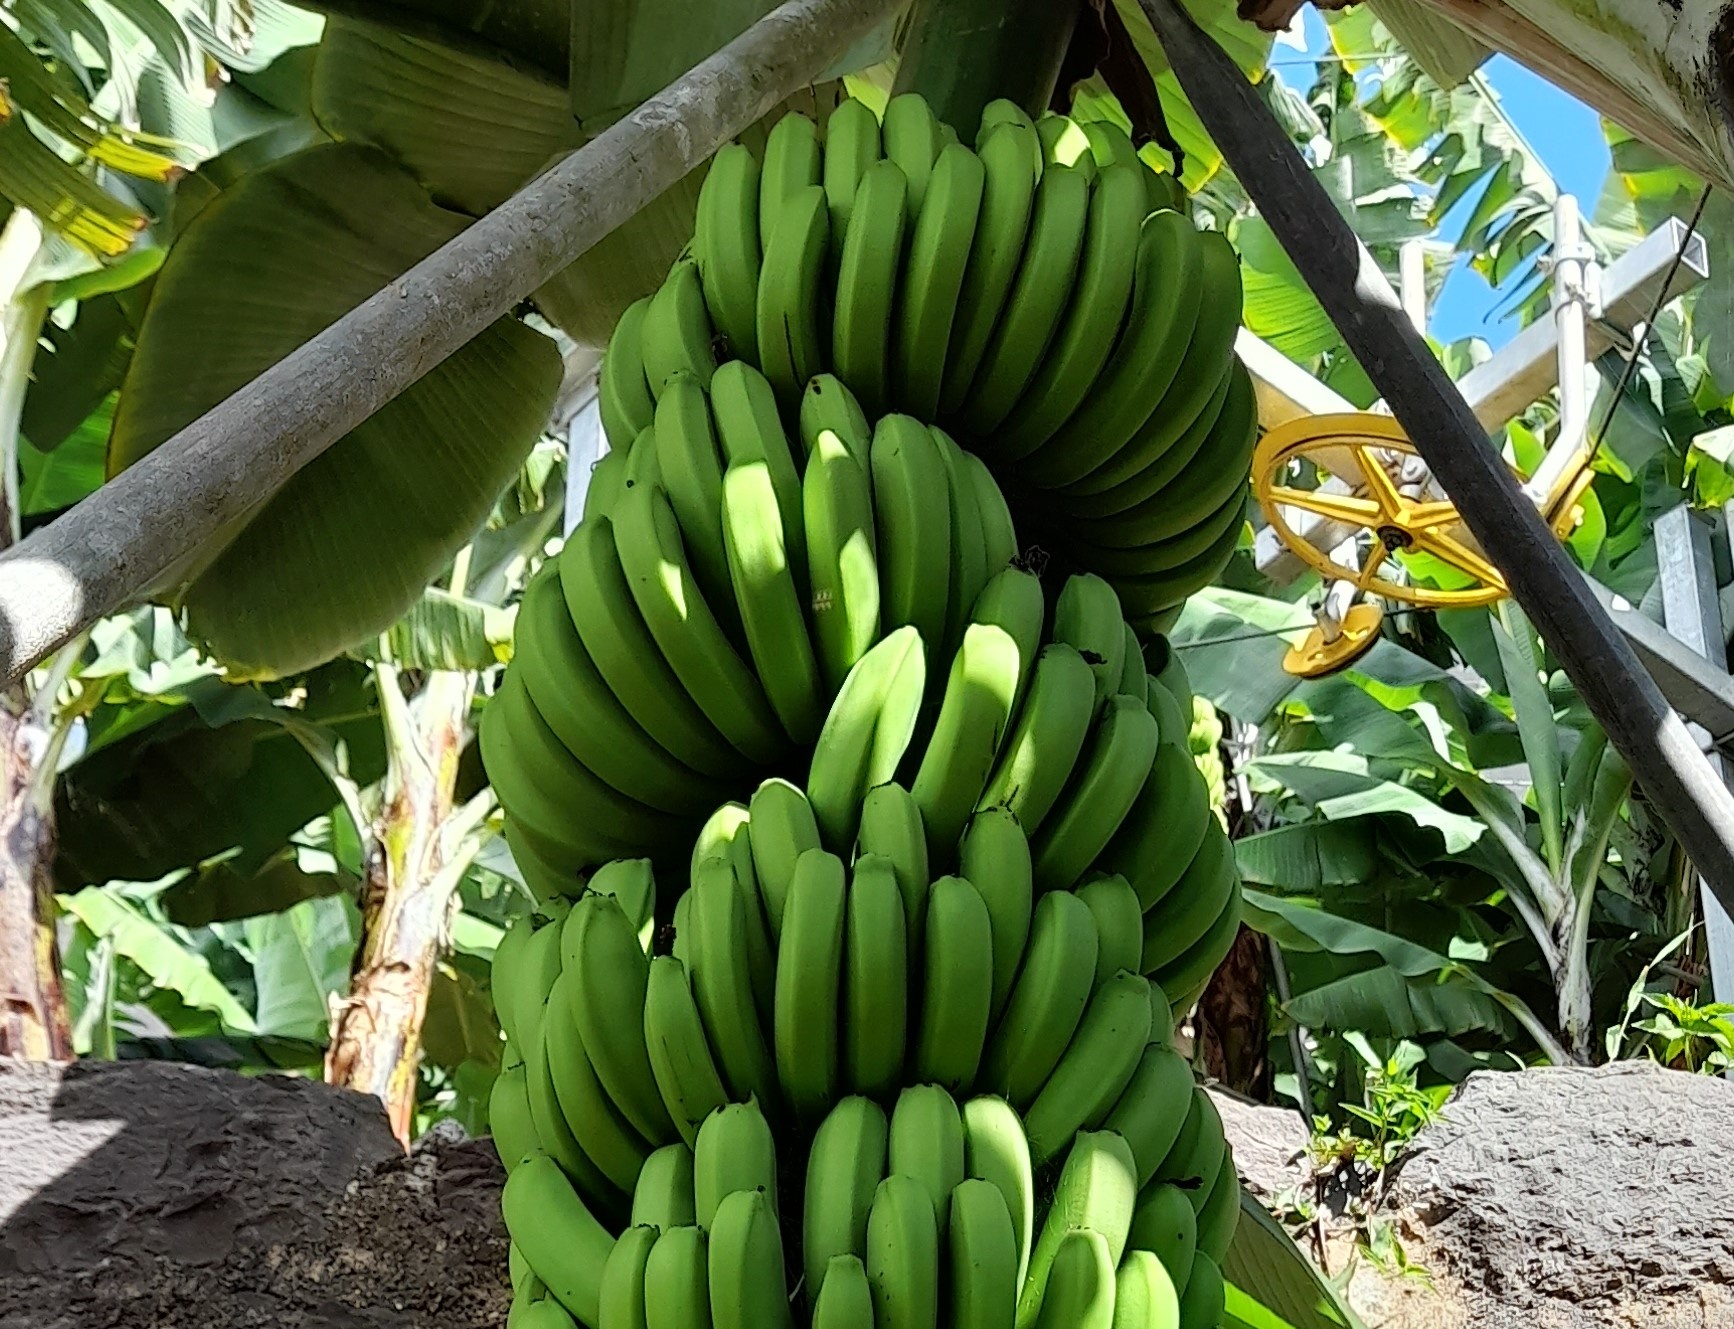
Label: Keep